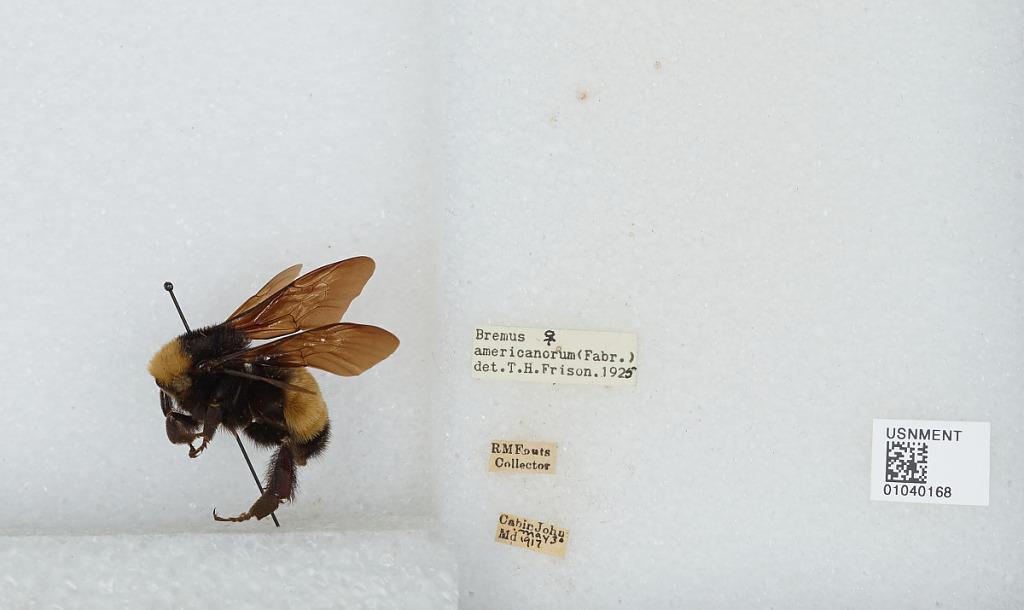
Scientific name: Bombus (Fervidobombus) pensylvanicus pensylvanicus (De Geer)
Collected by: R. Fouts
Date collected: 1917-5-30
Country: United States
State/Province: Maryland
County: Montgomery
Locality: Cabin John
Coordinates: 38.975, -77.1592
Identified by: Frison, T. H.